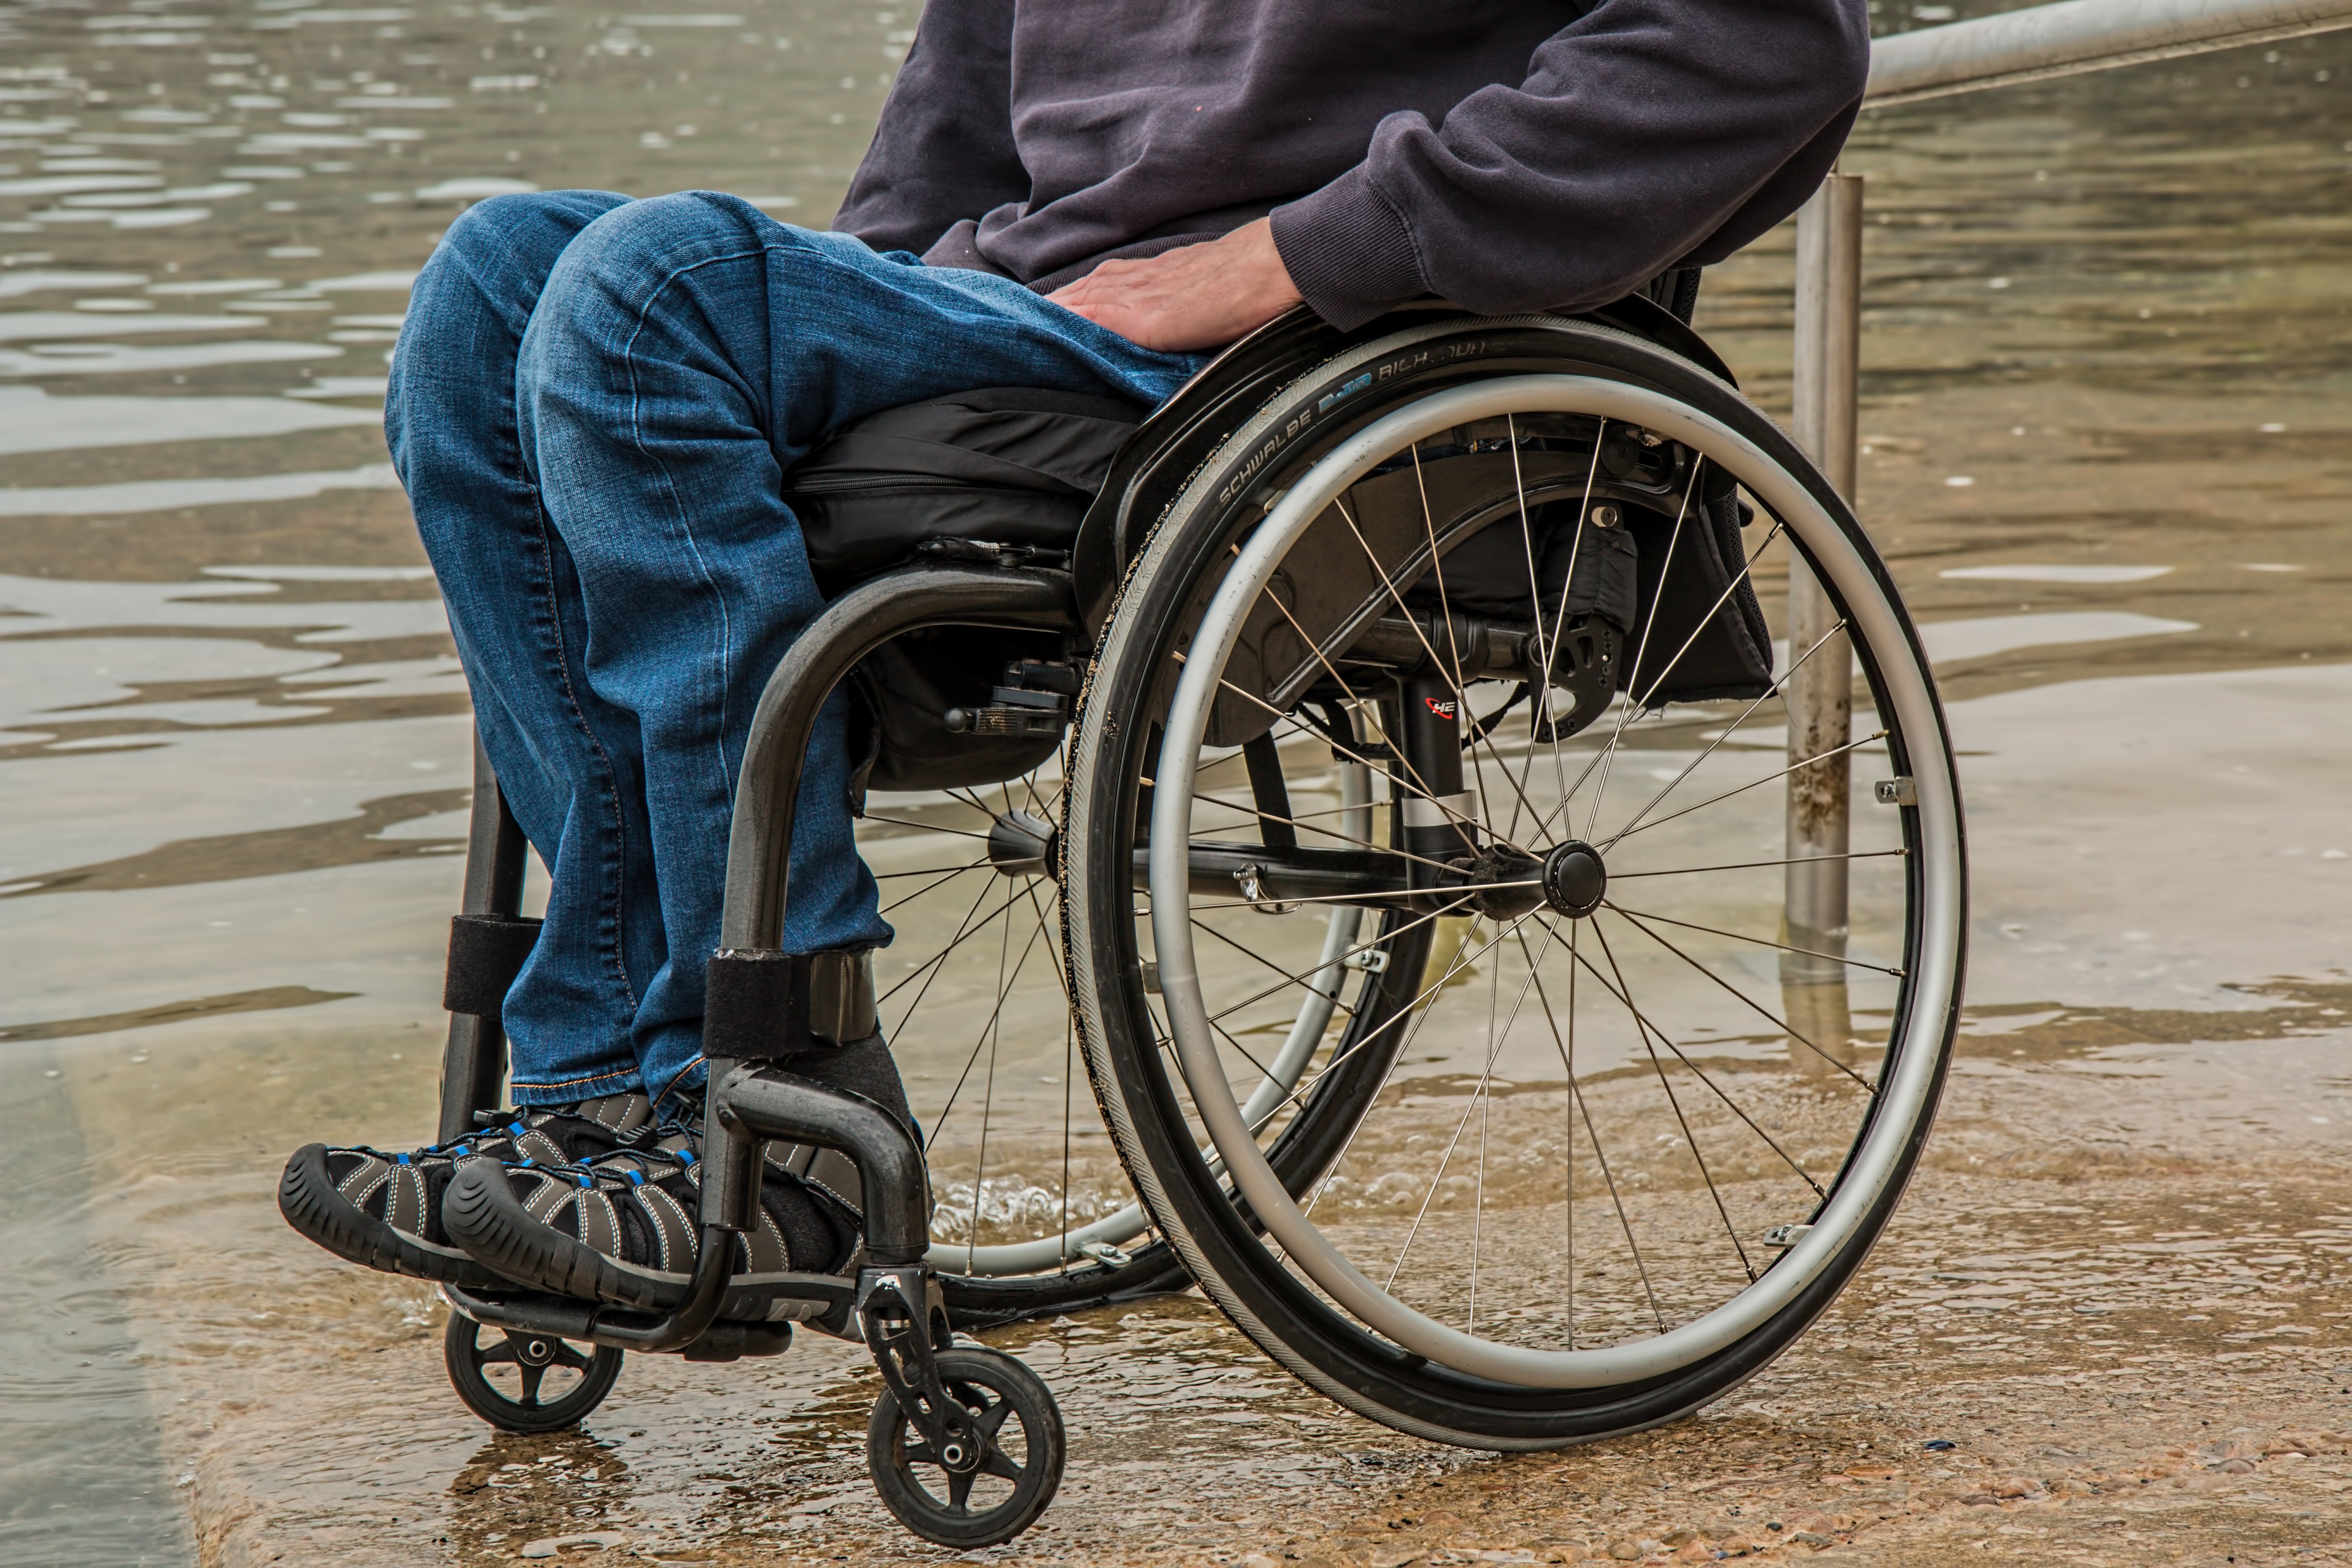
wheel, vehicle, health, product, wheelchair, rehabilitation, accident, handicap, handicapped, mobility, medical, therapy, recovery, treatment, disabled, patient, disability, healthcare, assistance, baby carriage, insurance, injured, physiotherapy, paraplegic